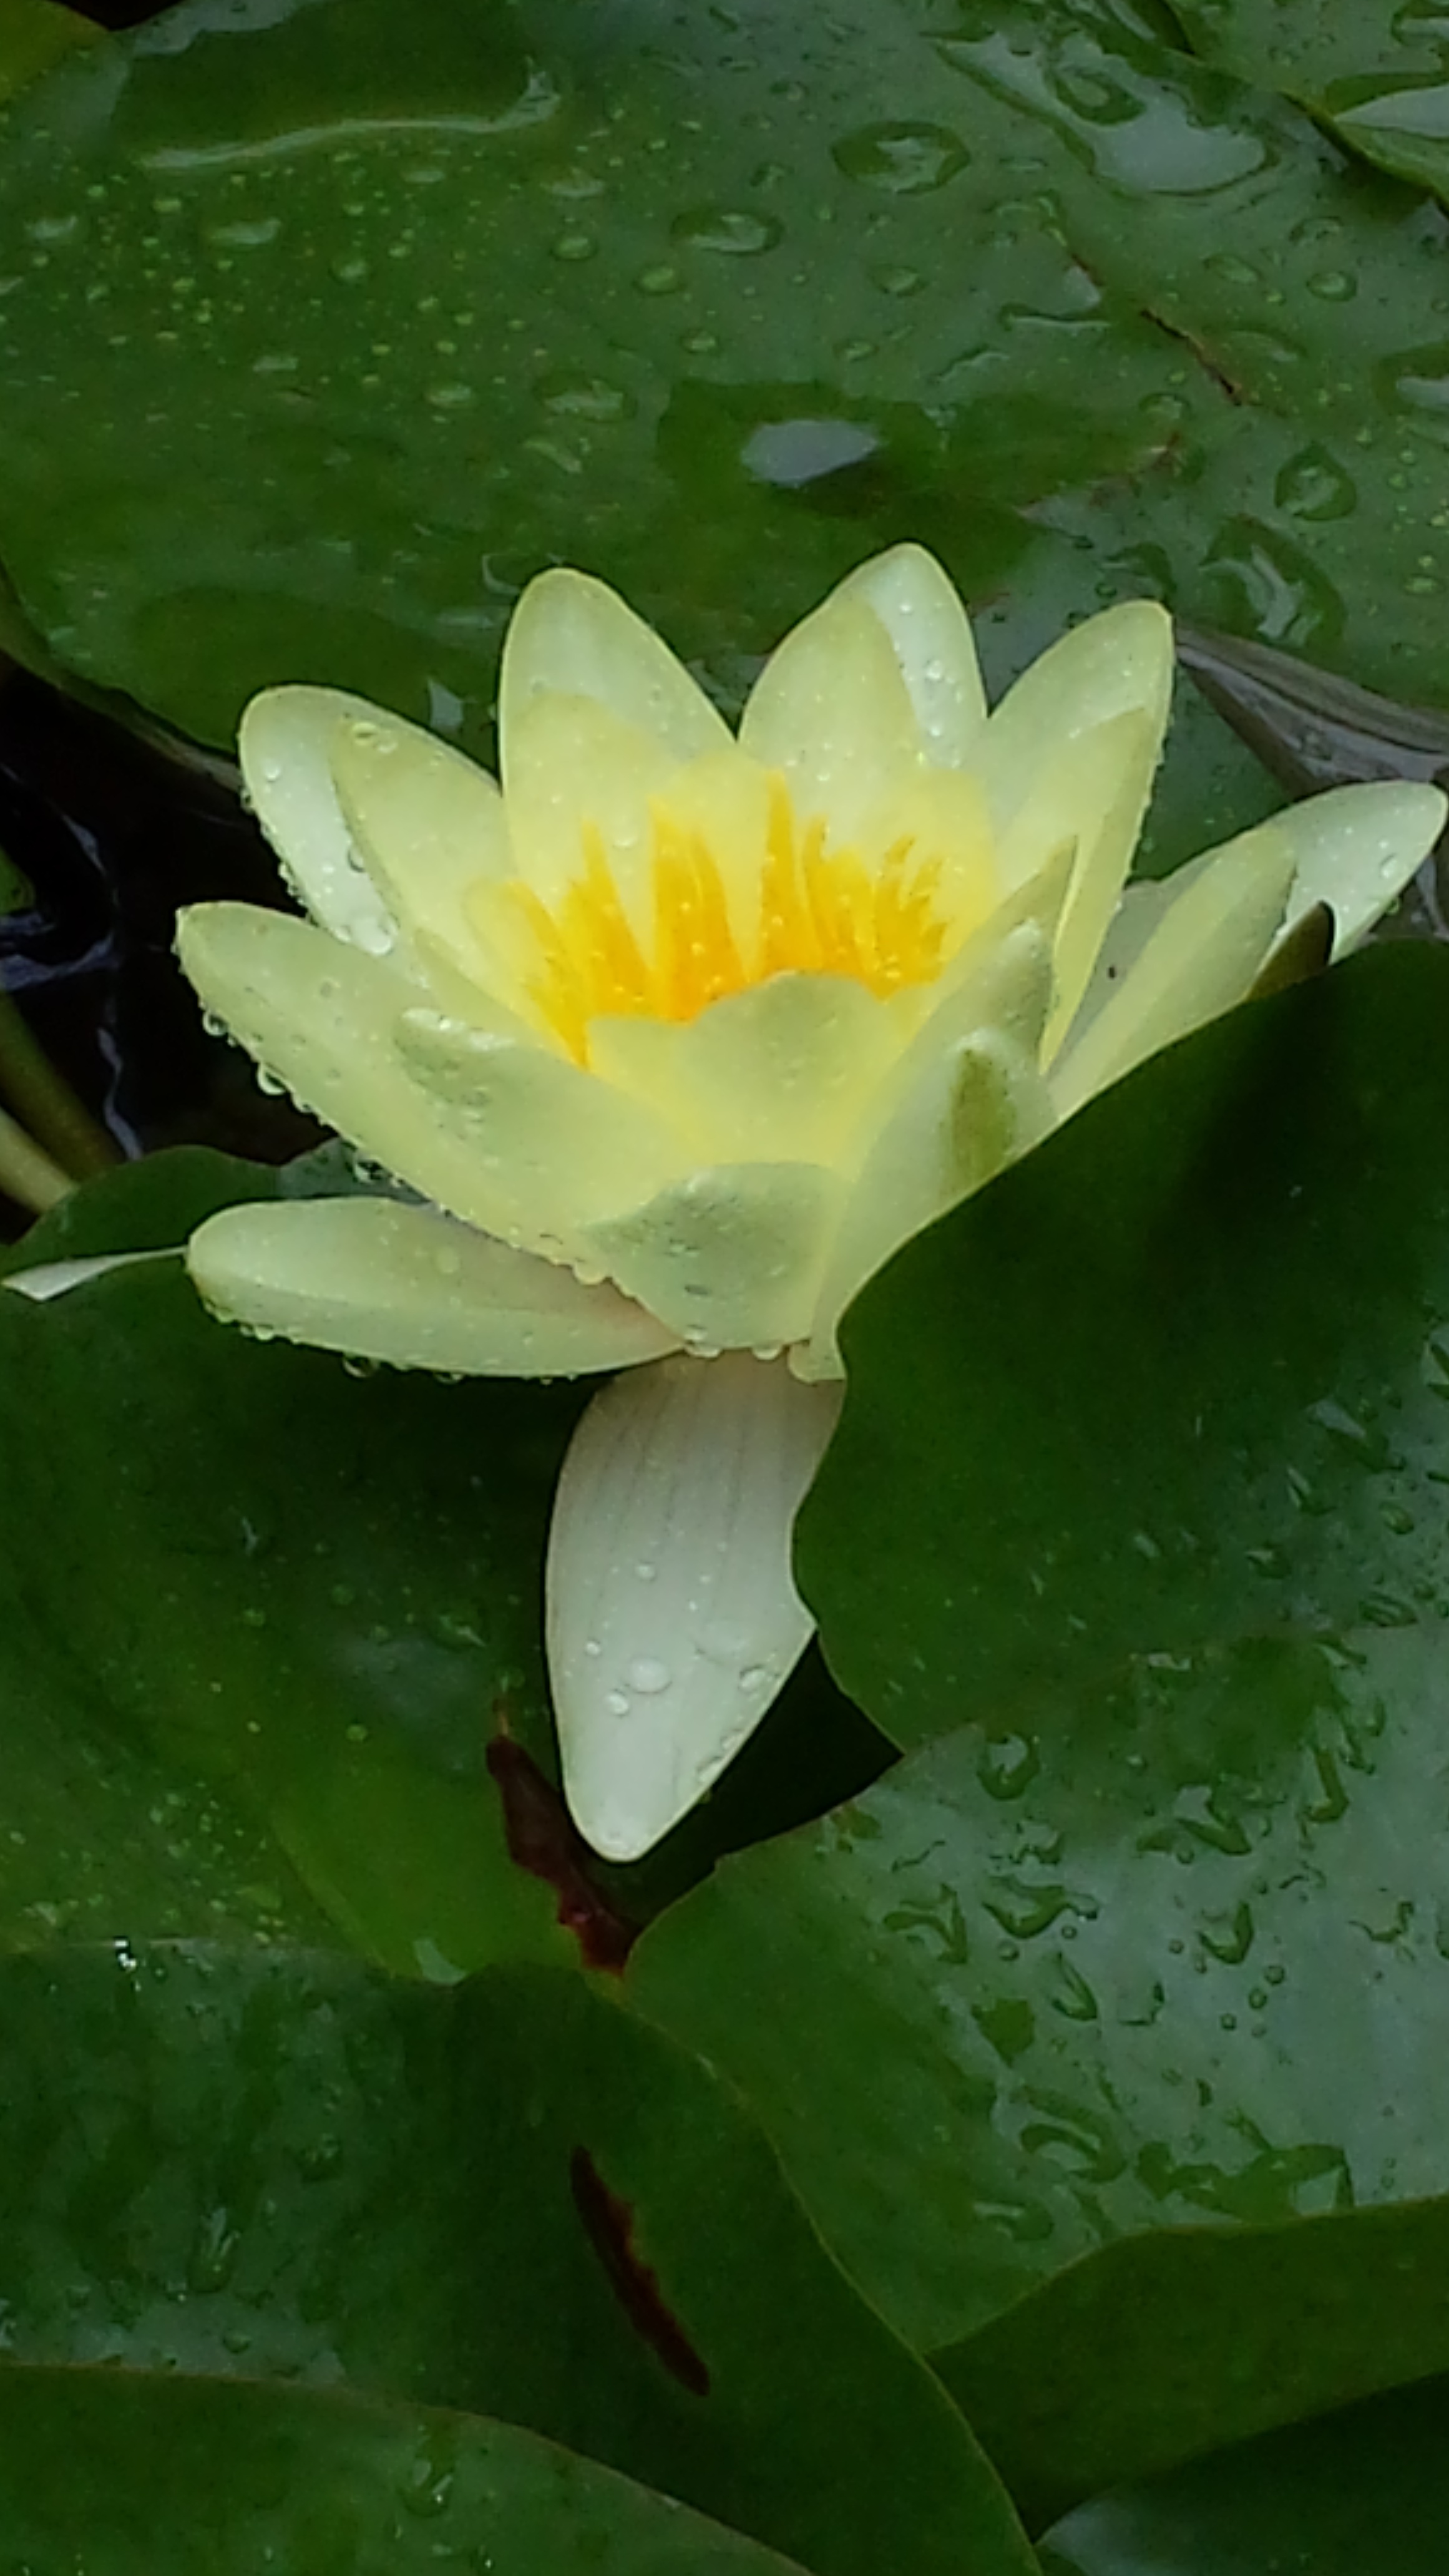
blossom, plant, stem, leaf, flower, petal, bloom, floral, pond, environment, green, herb, natural, botany, yellow, agriculture, sacred lotus, aquatic plant, flora, botanical, wildflower, outdoors, vegetation, lotus, lily, horticulture, organic, macro photography, flowering plant, water lilly, plant stem, land plant, lotus family, proteales